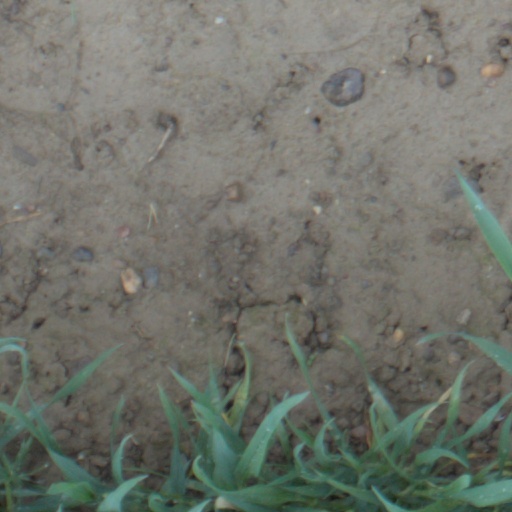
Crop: wheat